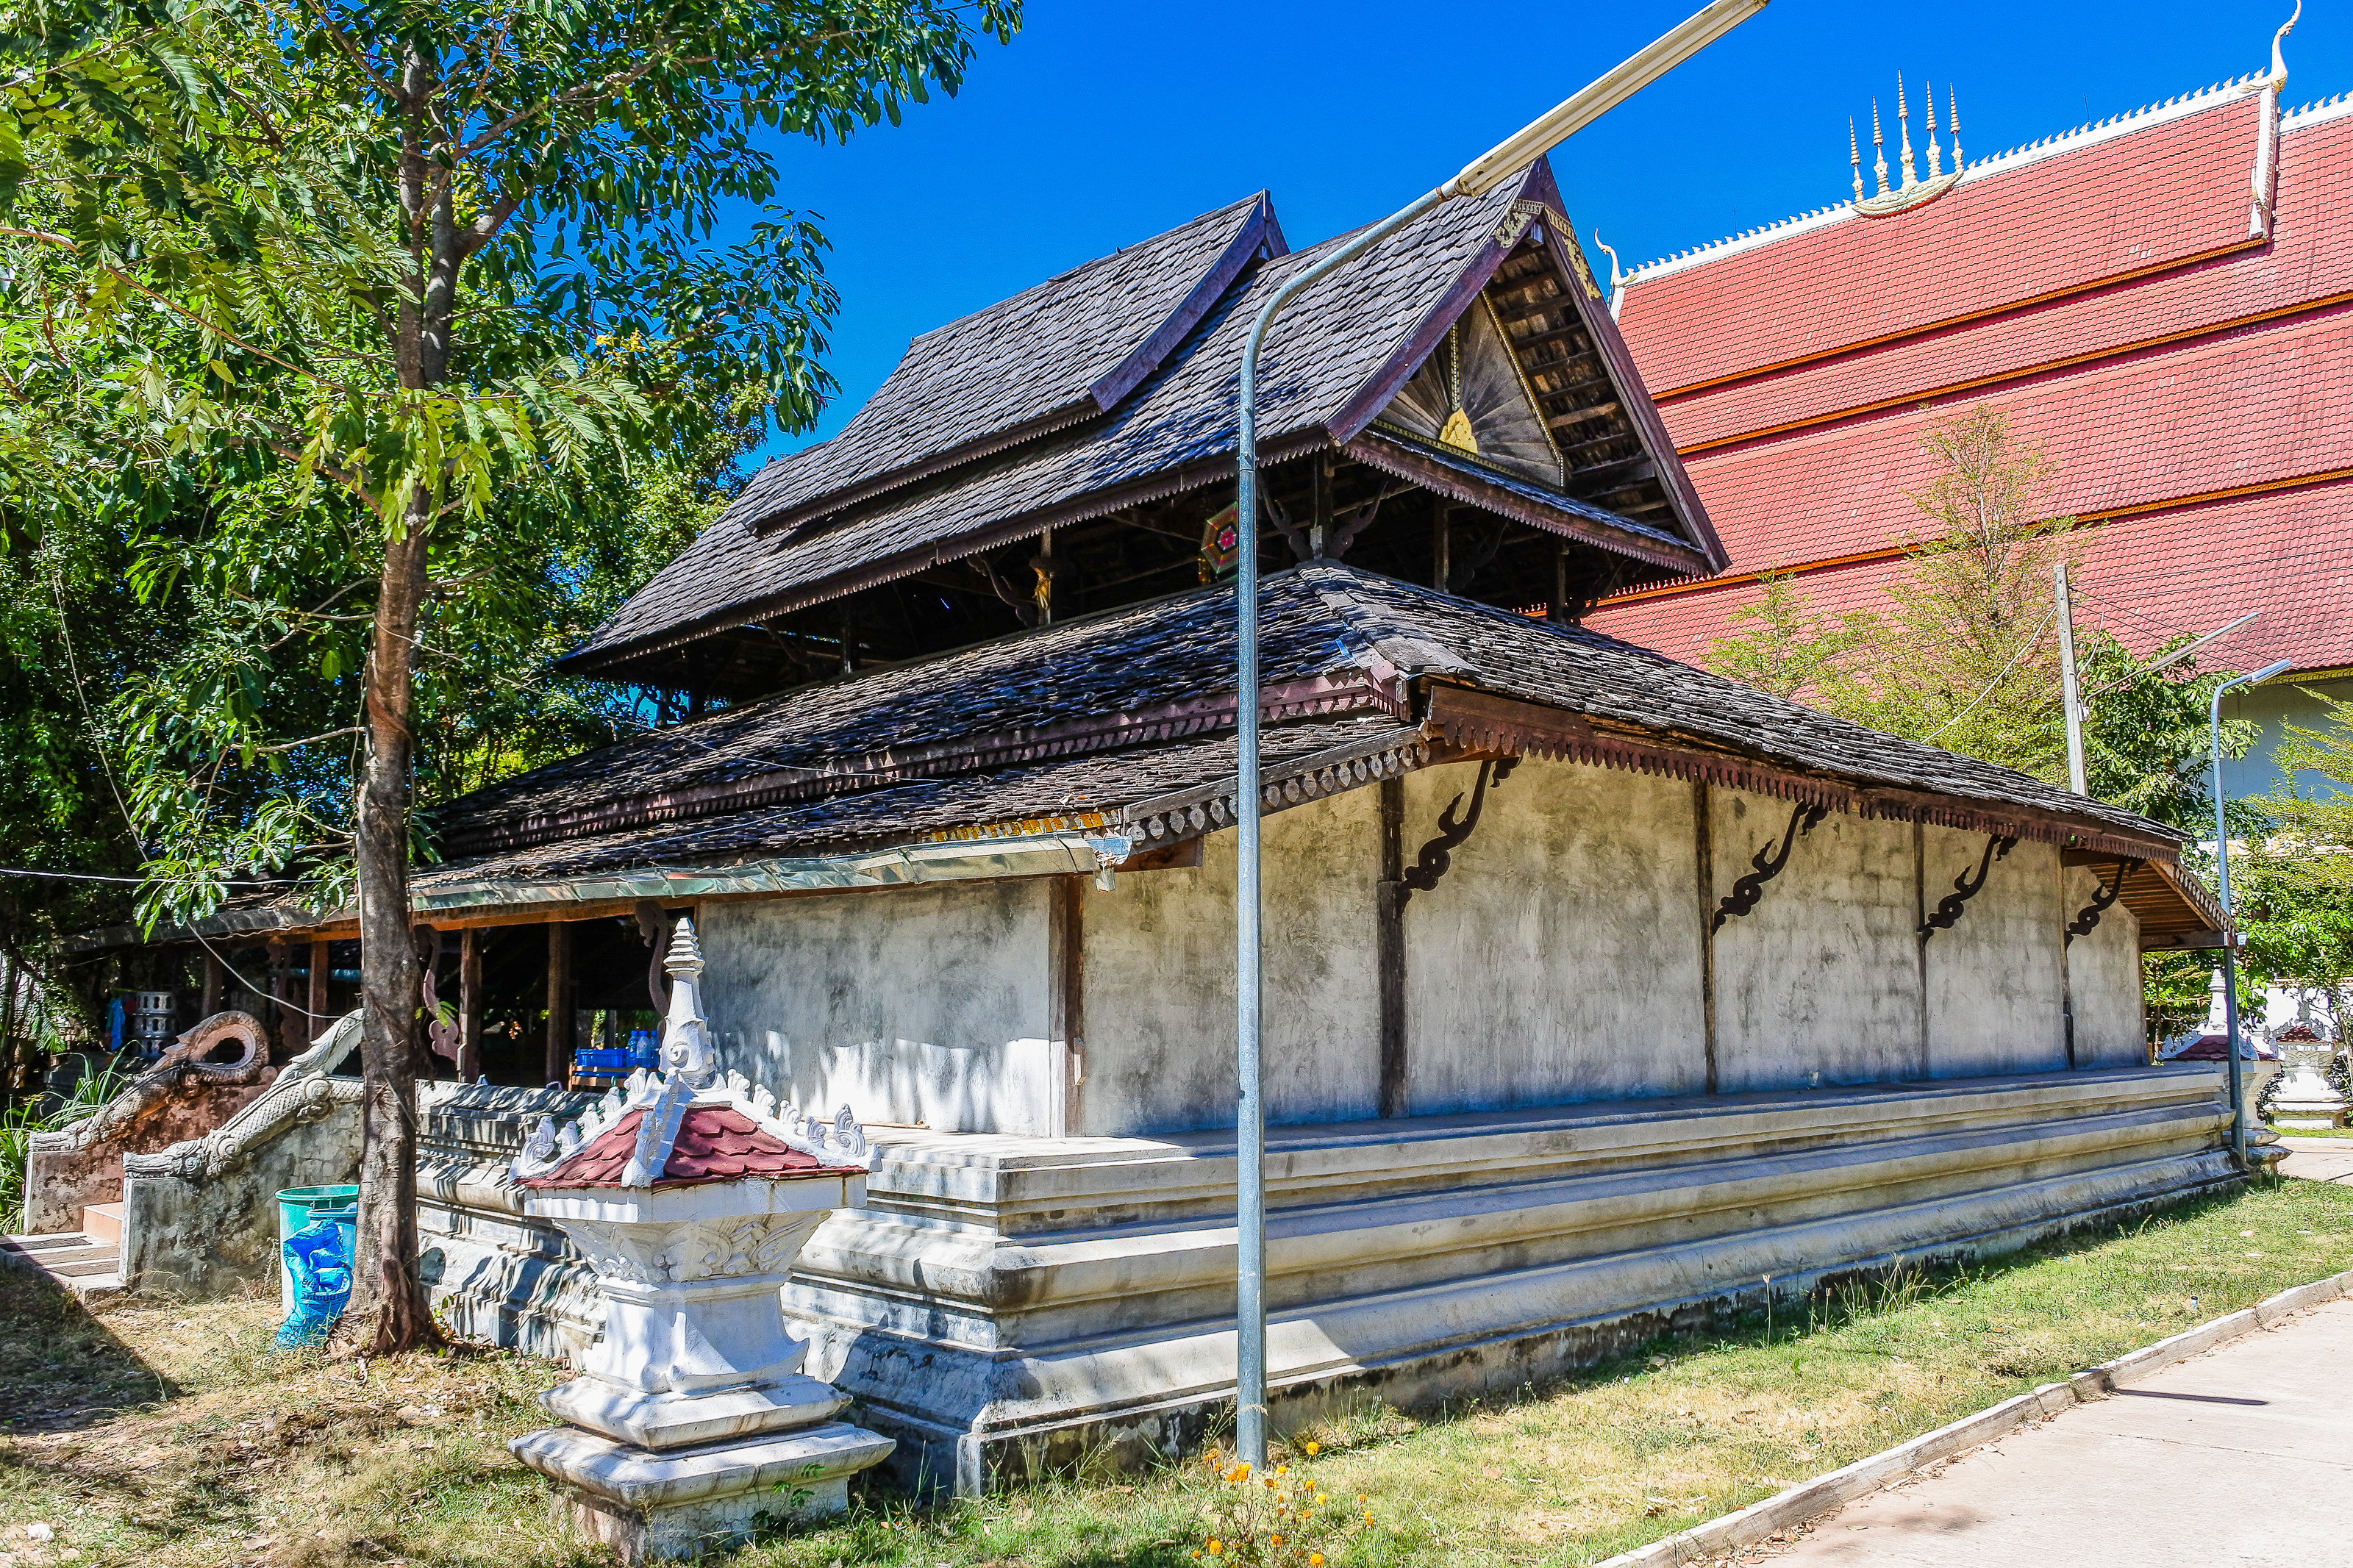
bright, kalasin, building, province, buddha, thailand, antique, place, landmark, wat wang kham, architecture, art, reflection, learn, old, wong, asia, asian, thai, buddha statue, wat, buddhism, ancient, people, religion, traditional, wang, culture, buddhist, khao, temple, kham, travel, southeast, house, rural area, roof, home, historic site, log cabin, shed, leisure, tourism